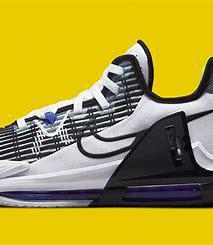
Brand: Nike
Model: Lebron Witness 6